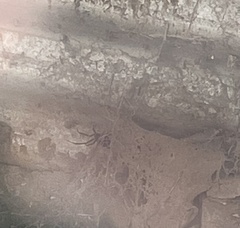
Species: Lactrodectus_hesperus